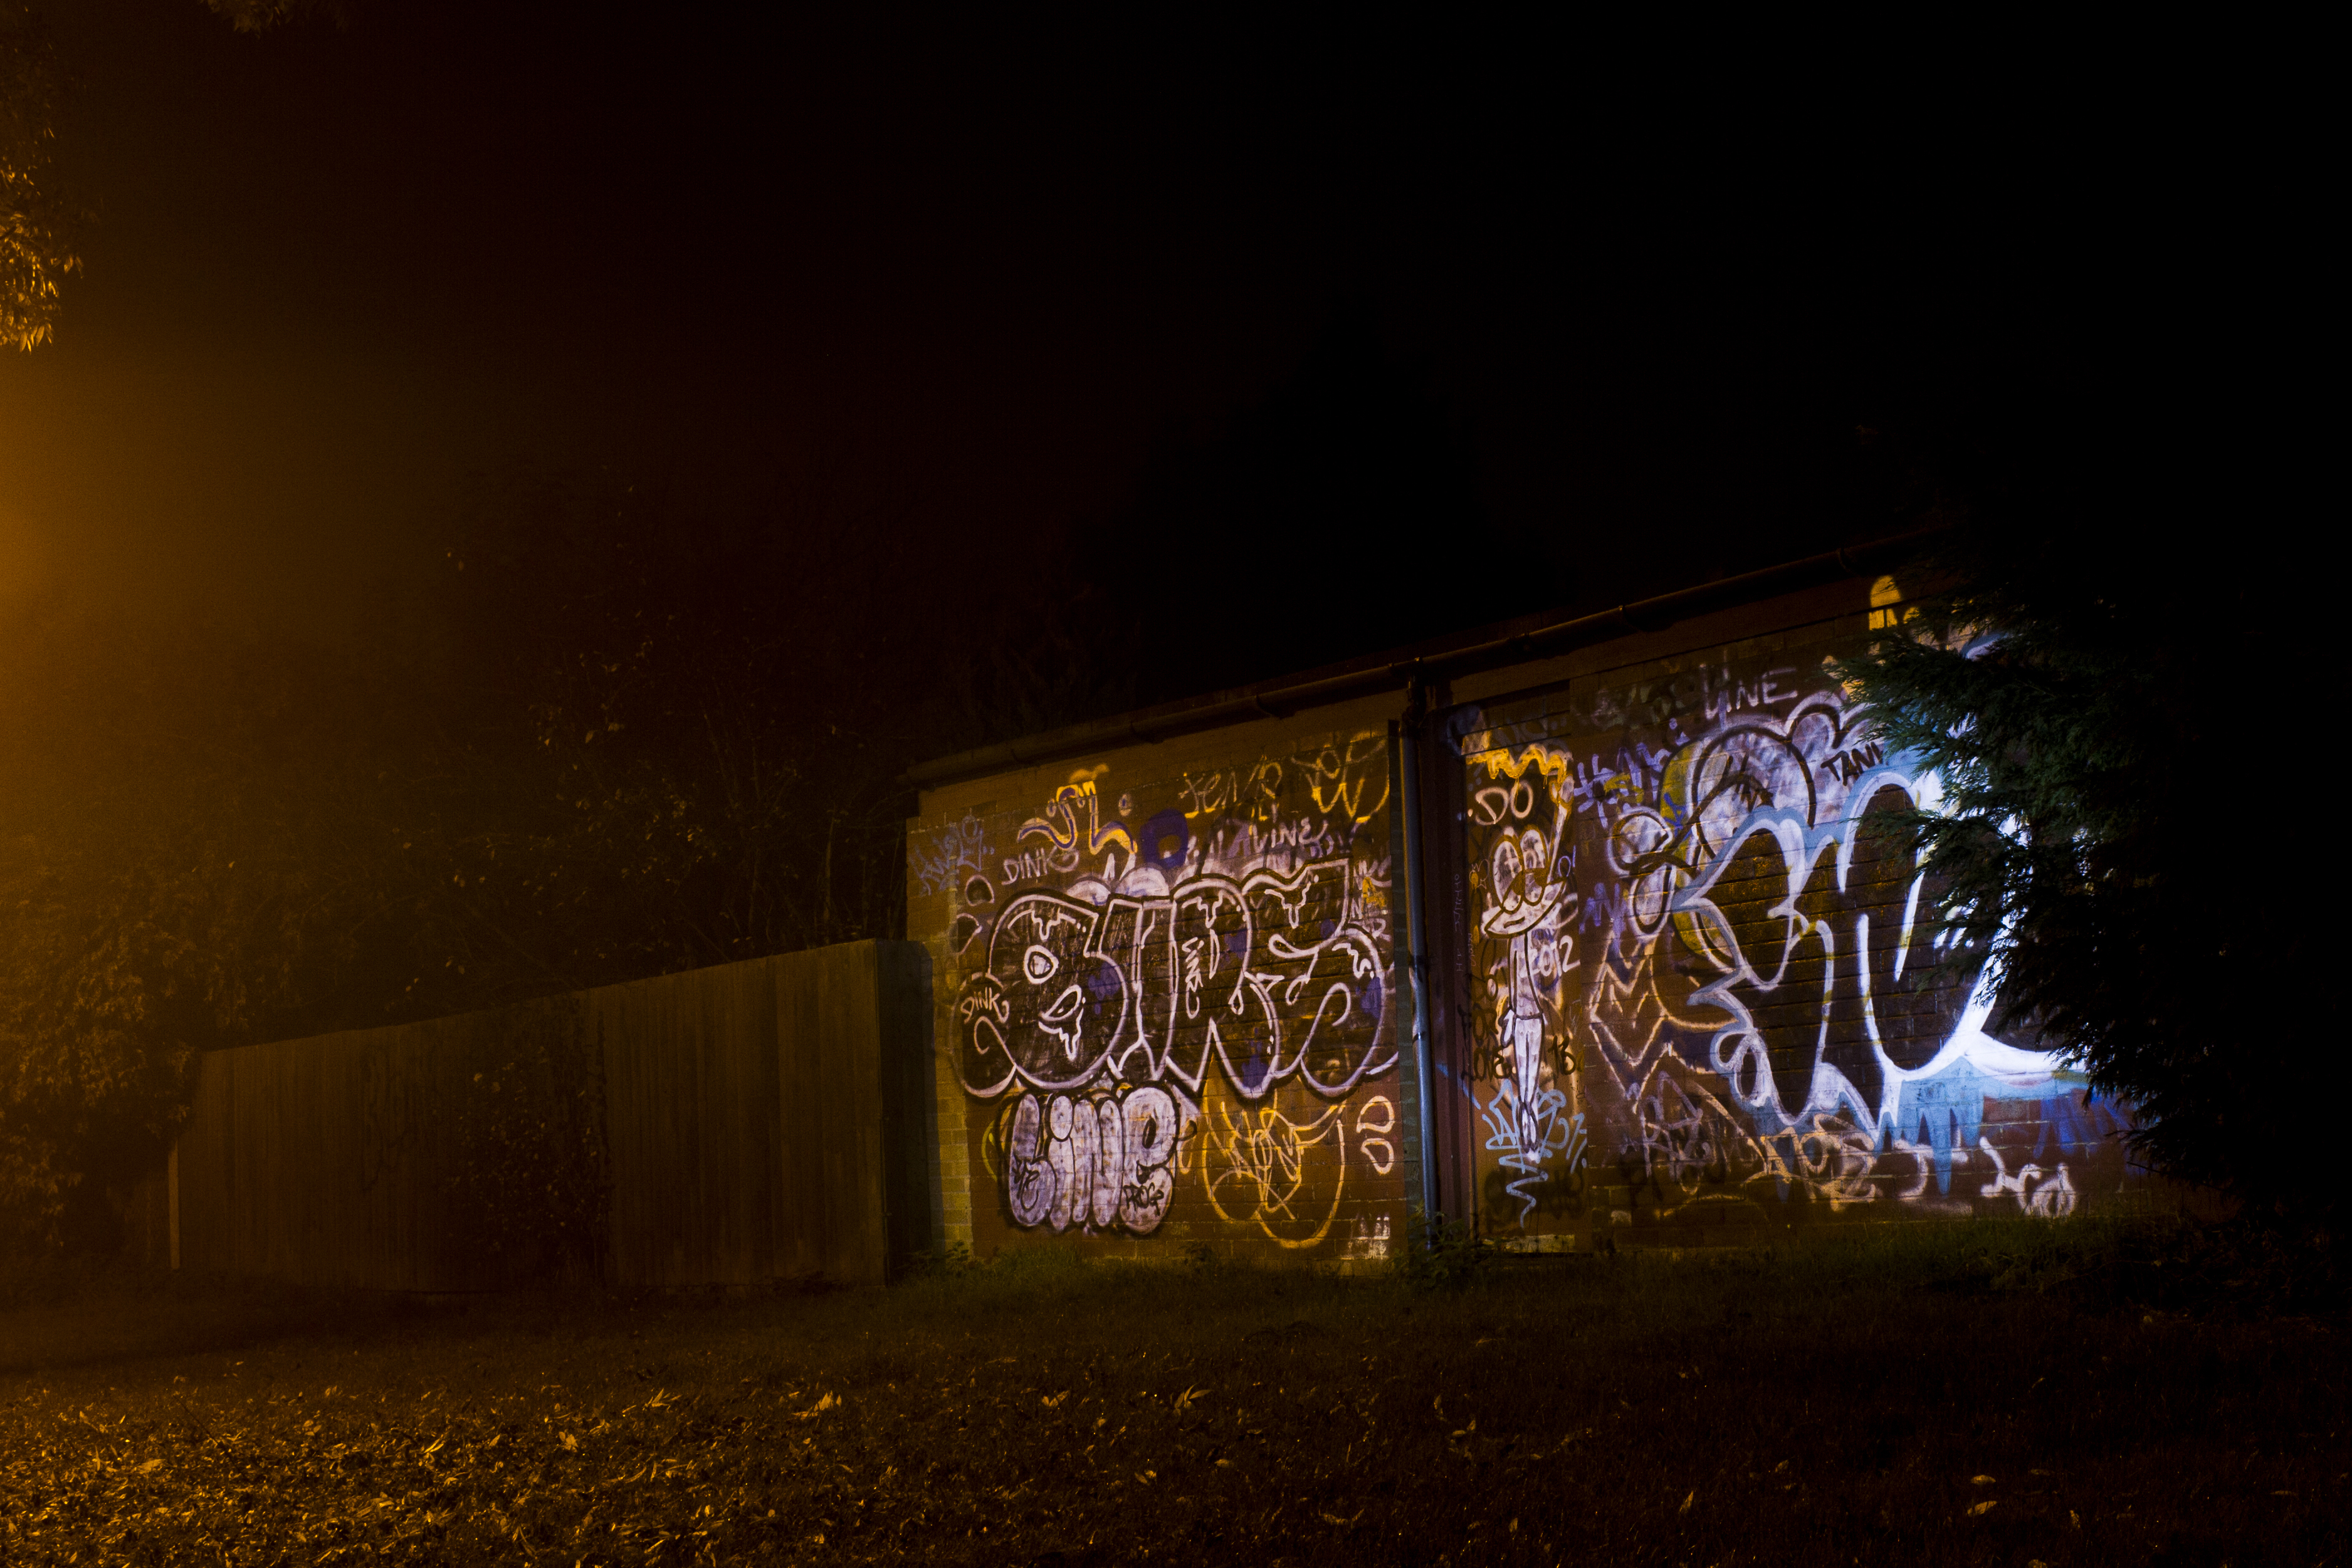
light, night, foggy, evening, darkness, graffiti, lighting, christmas decoration, outdoors, uk, streetphotography, nightphotography, canon7d, nikkvalentine, peterborough, paintedwithlight, ledlenser, paston, christmas lights